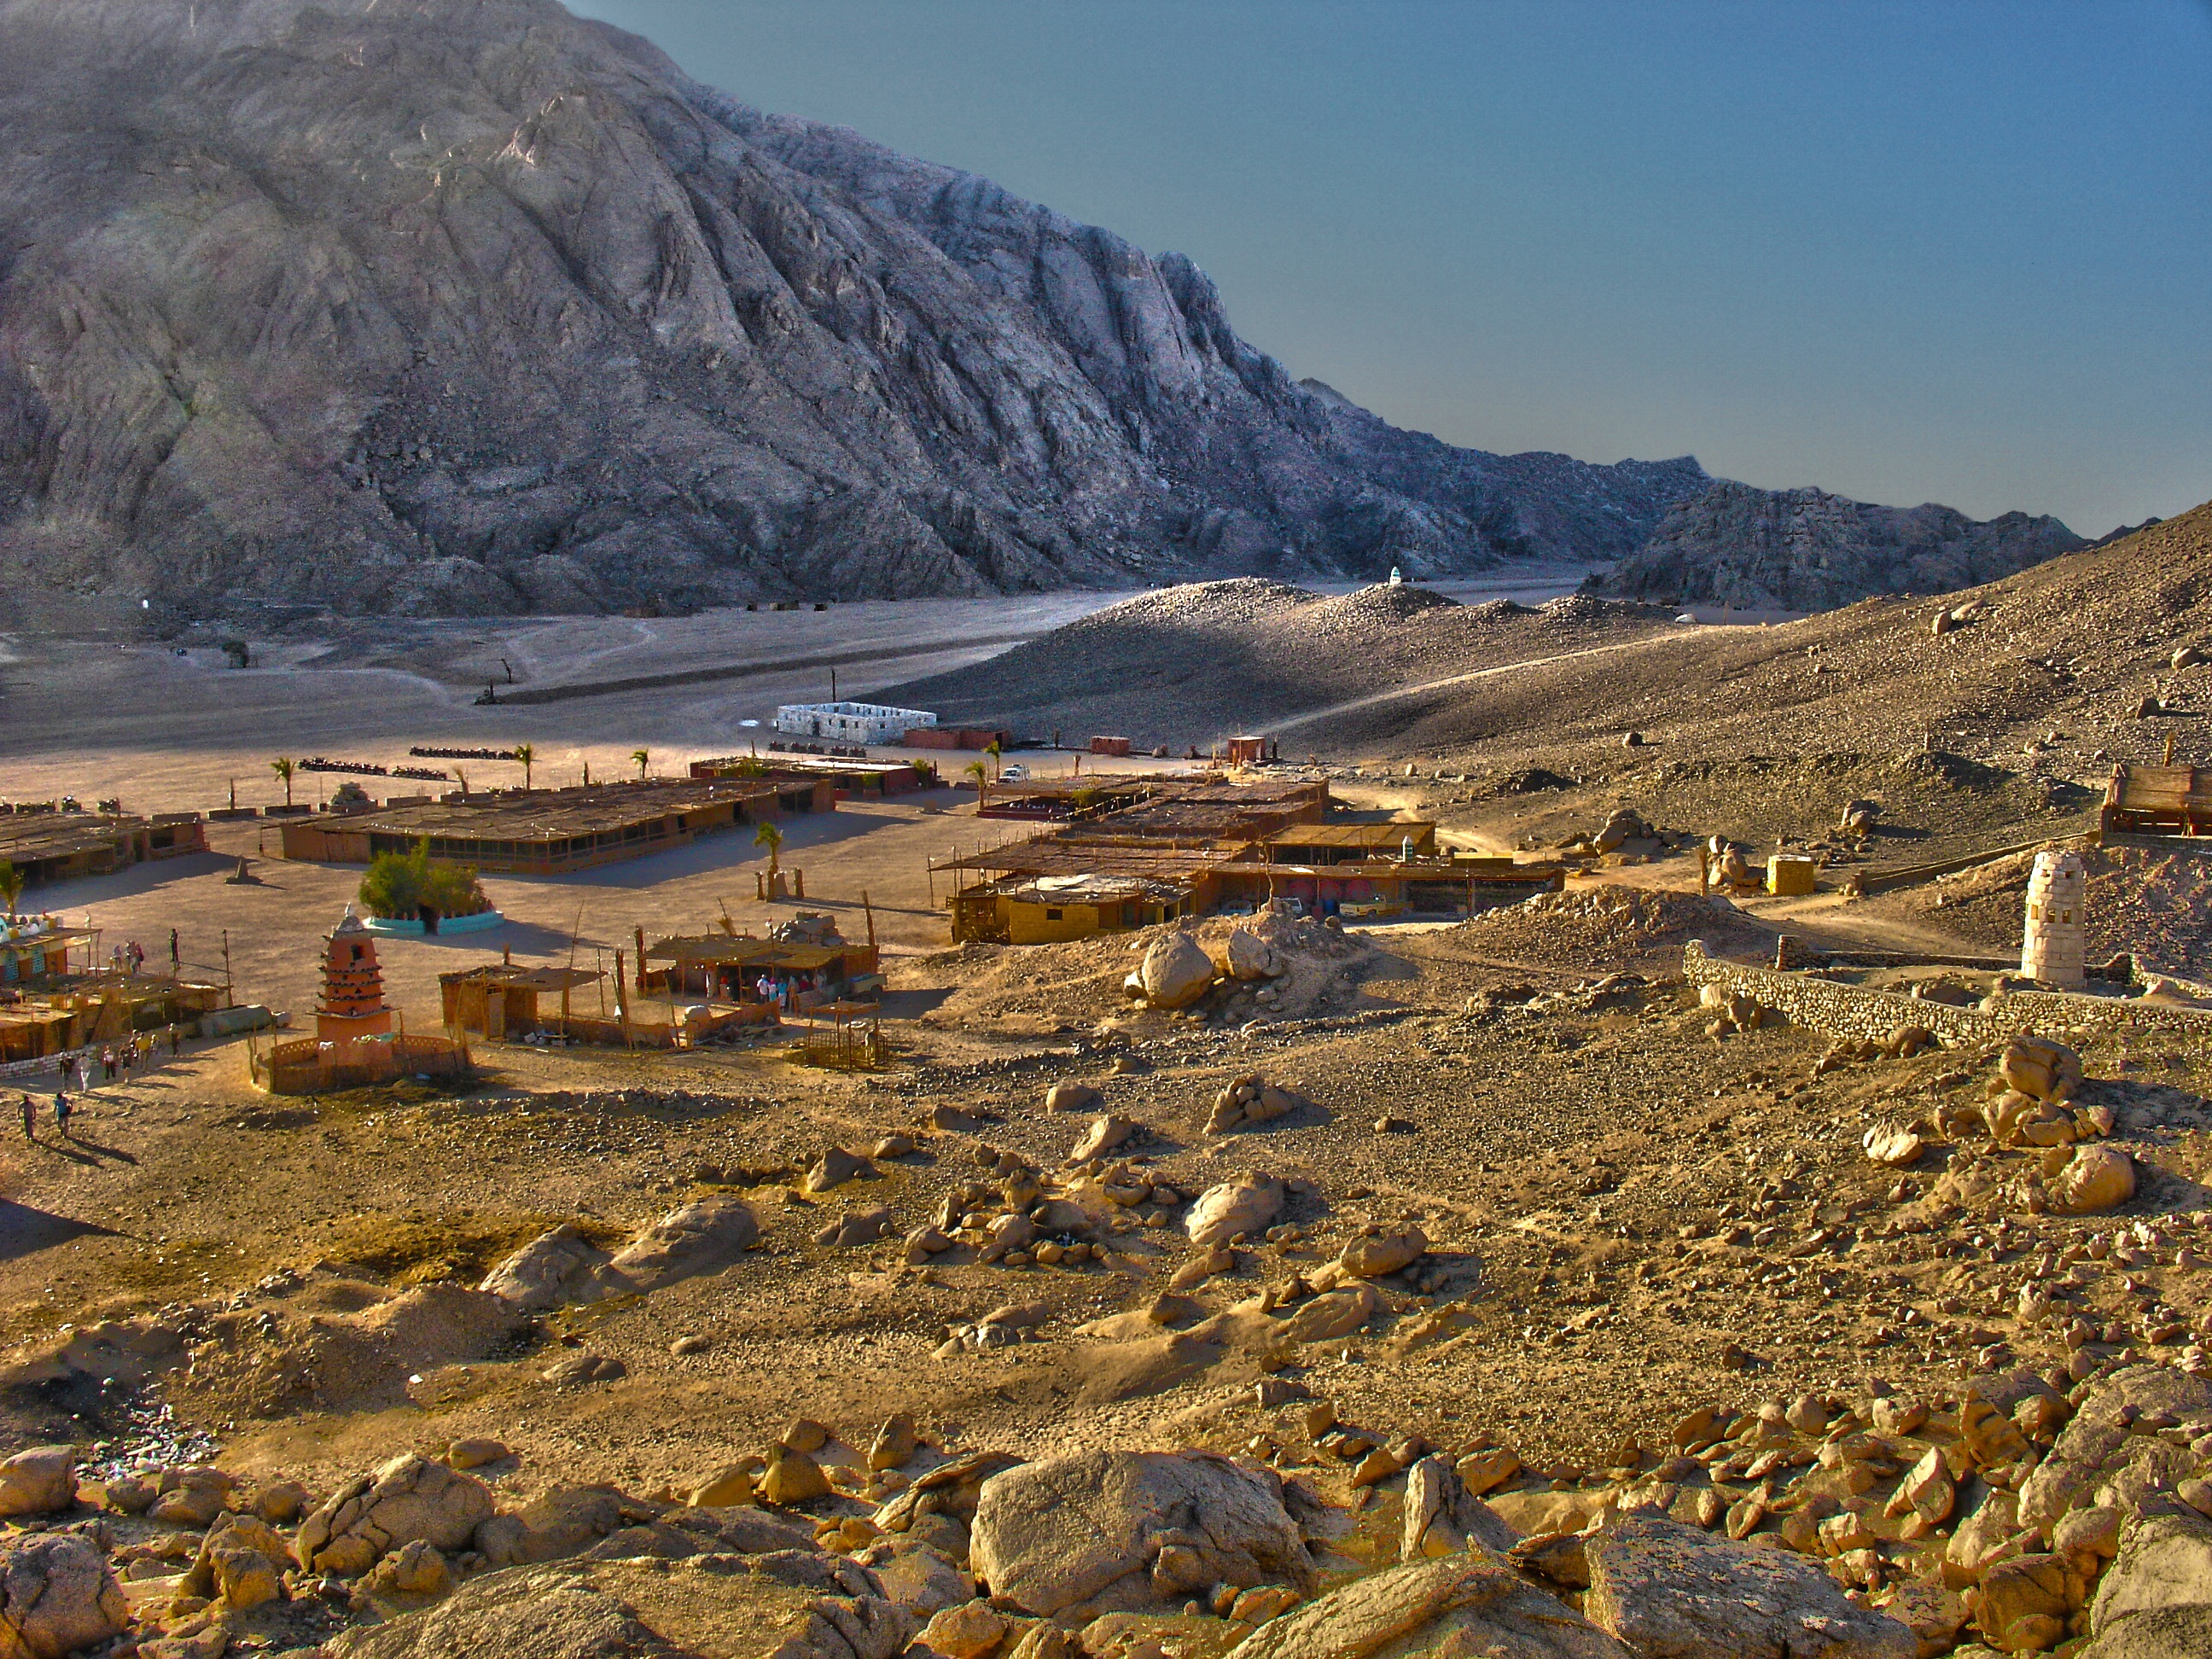
landscape, sea, coast, wilderness, mountain, lake, valley, travel, dry, camel, pyramid, africa, egypt, geology, plateau, bedouin, sahara, wadi, sand dunes, karg, white desert, mountainous landforms, bedouin branch